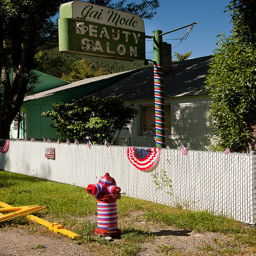
A fire hydrant is decorated with the colors of the American flag: red, white, and blue.
The red, white and blue striped fire hydrant is on the grass next to the fence.
A view of a fence that is by some grass.
The fire hydrant has been decorated in red white and blue.
A fire hydrant wrapped in red, white and blue ribbon outside a beauty salon.